Wimille

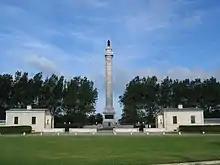
Column of the Grande Armée

Wimille is a commune in the Pas-de-Calais department in the Hauts-de-France region of France about north of Boulogne, on the banks of the river Wimereux. The river Slack forms the northern boundary of the commune.